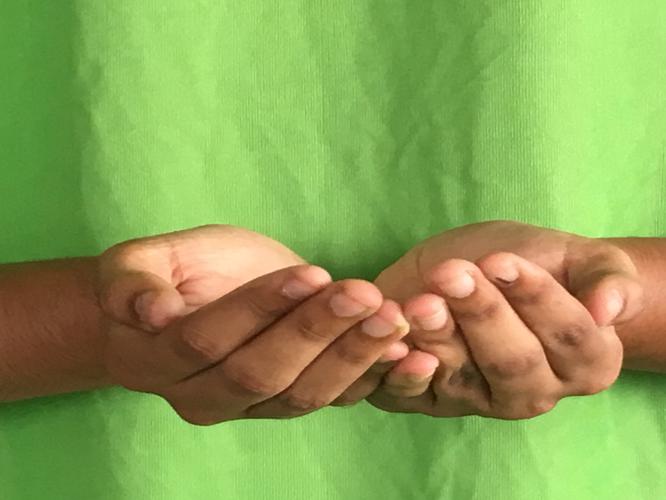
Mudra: Pushpaputa
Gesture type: double_hand